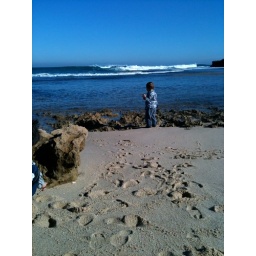
little chief loves throwing rocks in water